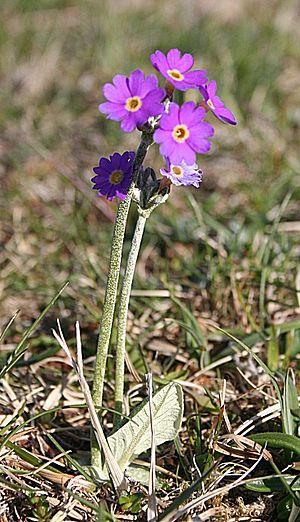
La Primevère d'Écosse, Primula scotica, est une espèce de primevères qui est endemique à la côte nord de l'Écosse y compris Caithness et les Orcades. Elle est étroitement liée aux espèces Arctiques Primula stricta et Primula scandinavica.